Addis Ababa

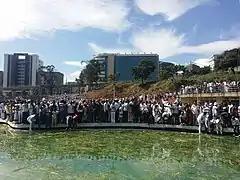
Thanksgiving Irreecha Festival in Addis Ababa

Addis Ababa is located in the heart of the Oromia state and the major ecosystem services to the city provided by Oromia state. The city was abandoned by the Oromo since the late 19th century due to its conquest by Menelik. Oromos were physically removed from the vicinity of the city during the Haile Selassie and Derg eras. Article 49(5) of the Constitution of the Federal Democratic Republic of Ethiopia states: In 2000, Oromia's capital was moved from Addis Ababa to Adama. Because this move sparked considerable controversy and protests among Oromo students, the Oromo Peoples' Democratic Organization (OPDO), part of the ruling EPRDF coalition, on 10 June 2005, officially announced plans to move the regional capital back to Addis Ababa. Due to the historical and natural connection between the city and the Oromo people, the Oromia Government has asserted its ownership of Addis Ababa. Both the current mayor of Addis Ababa, Adanech Abebe, and the former mayor, Takele Uma Banti are from the former ruling party of Oromia.